LMS Stanier Class 8F

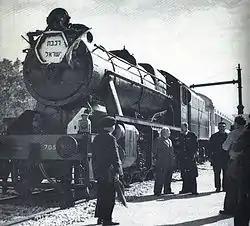
Israel Railways 8F 70513 (NBL 24721 of 1941), taking water at Zichron Ya'akov on 4 January 1949. This was one of 24 WD 8Fs sold to Palestine Railways after wartime service in Iran and Palestine.

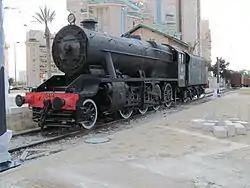
TCDD 45151 Class 45166, preserved at Beersheba in the guise of scrapped classmate Israel Railways 70414.

The War Department originally ordered 8Fs for service in support of the British Expeditionary Force, but they were not delivered until after the Fall of France. However, most of them did see wartime military service overseas in Egypt, Palestine, Iran and Italy. Many of these locomotives were later sold to the local railways in these countries, and some were also sold to Turkey and Iraq.